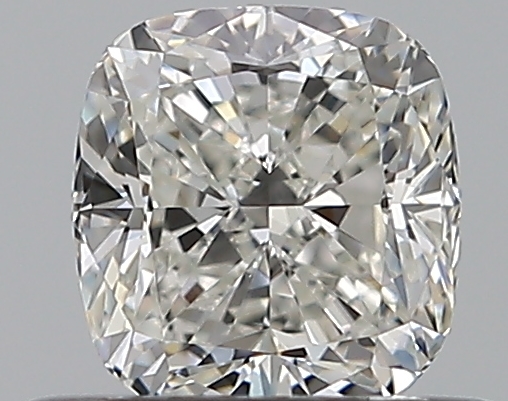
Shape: cushion
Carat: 0.5
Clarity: VS2
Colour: H
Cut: EX
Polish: EX
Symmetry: VG
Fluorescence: F
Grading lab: GIA
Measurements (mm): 4.62 x 4.36 x 3